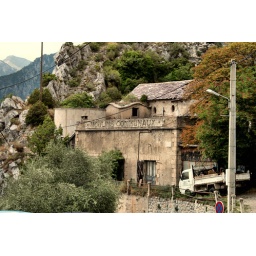
A decaying building in Saorge, a small mountain village in France.